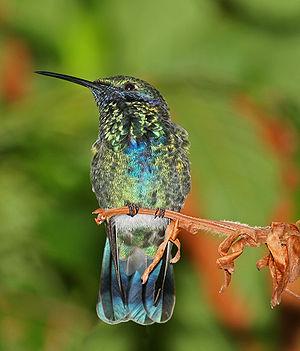
Le Colibri d'Anaïs, également appelé Colibri à oreillons violets, est une espèce de colibris appartenant à la famille des Trochilidae.